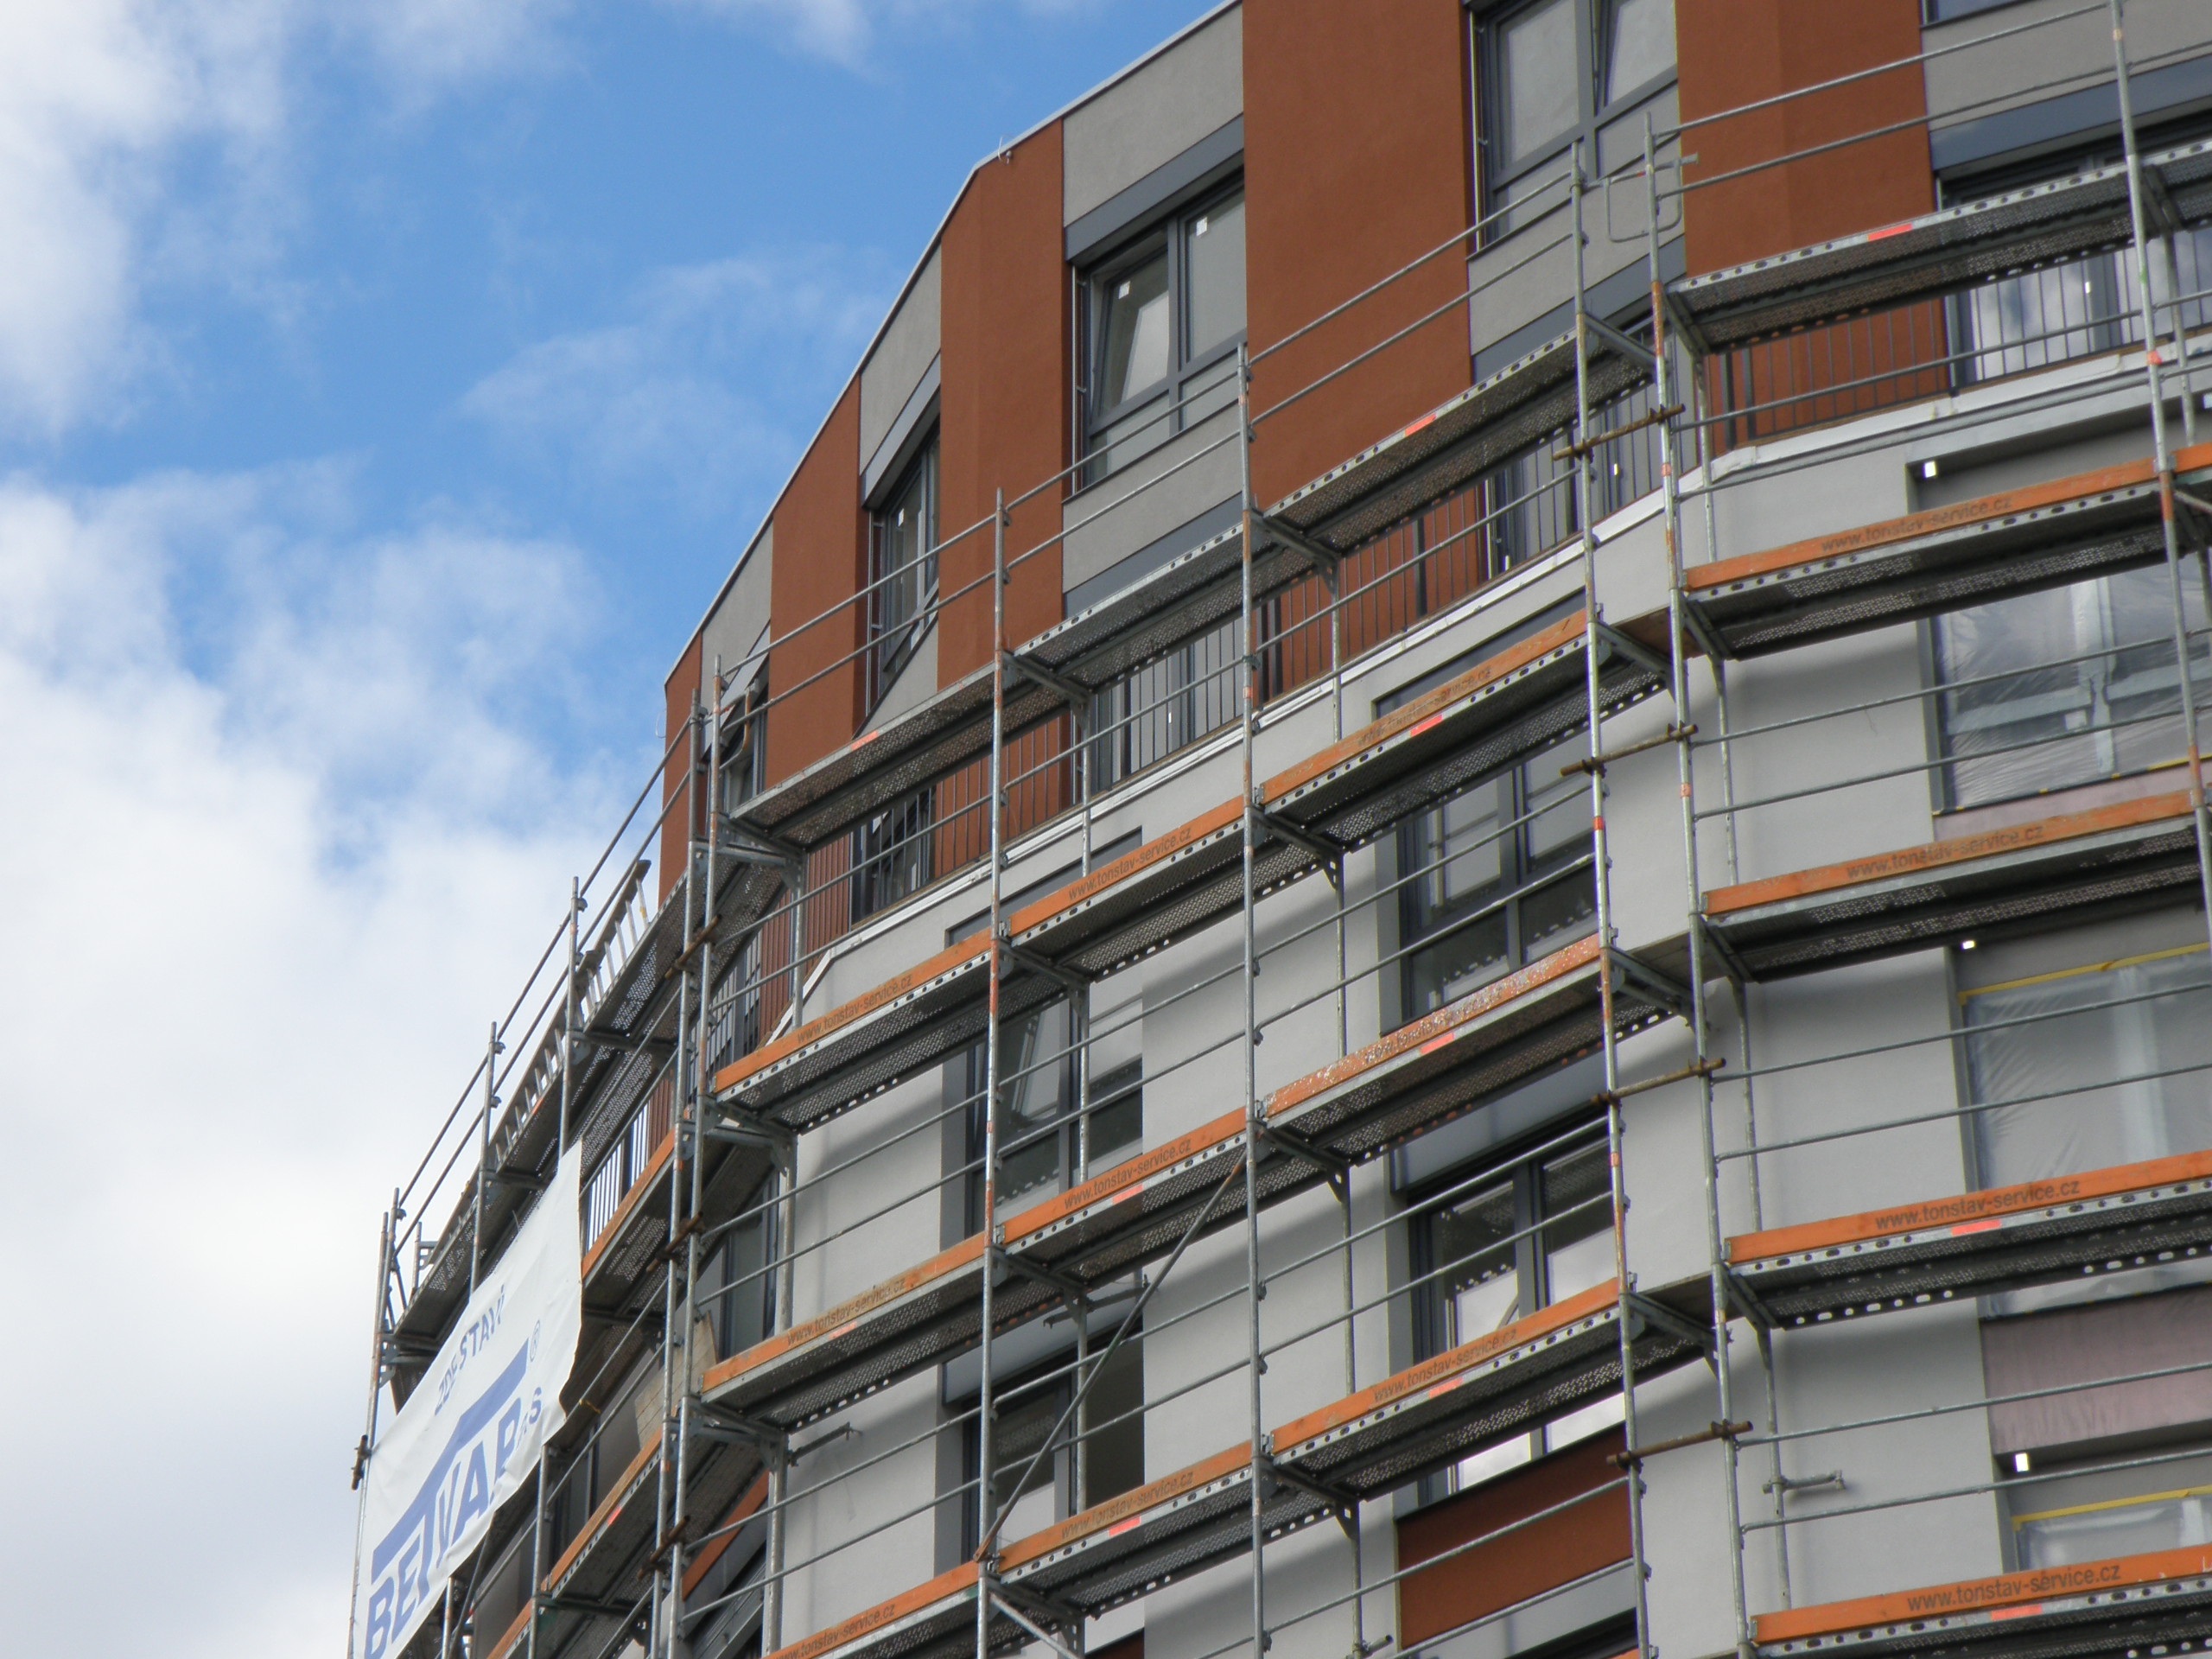
architecture, house, building, city, skyscraper, downtown, facade, apartment, tower block, scaffolding, condominium, neighbourhood, urban area, residential area, the new building